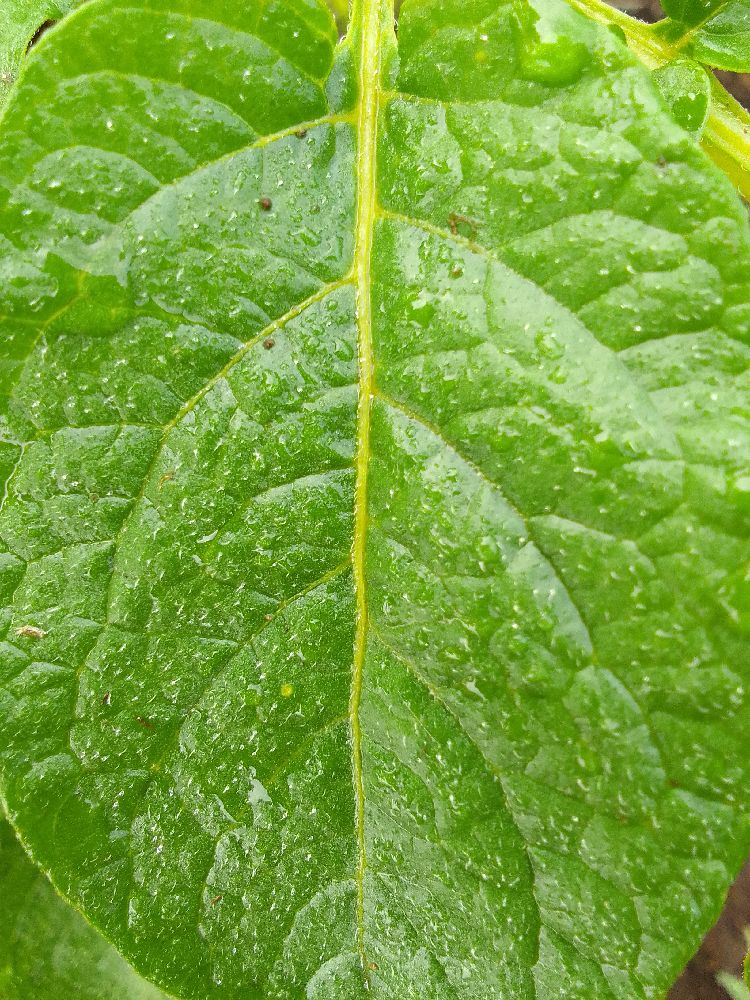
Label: Healthy